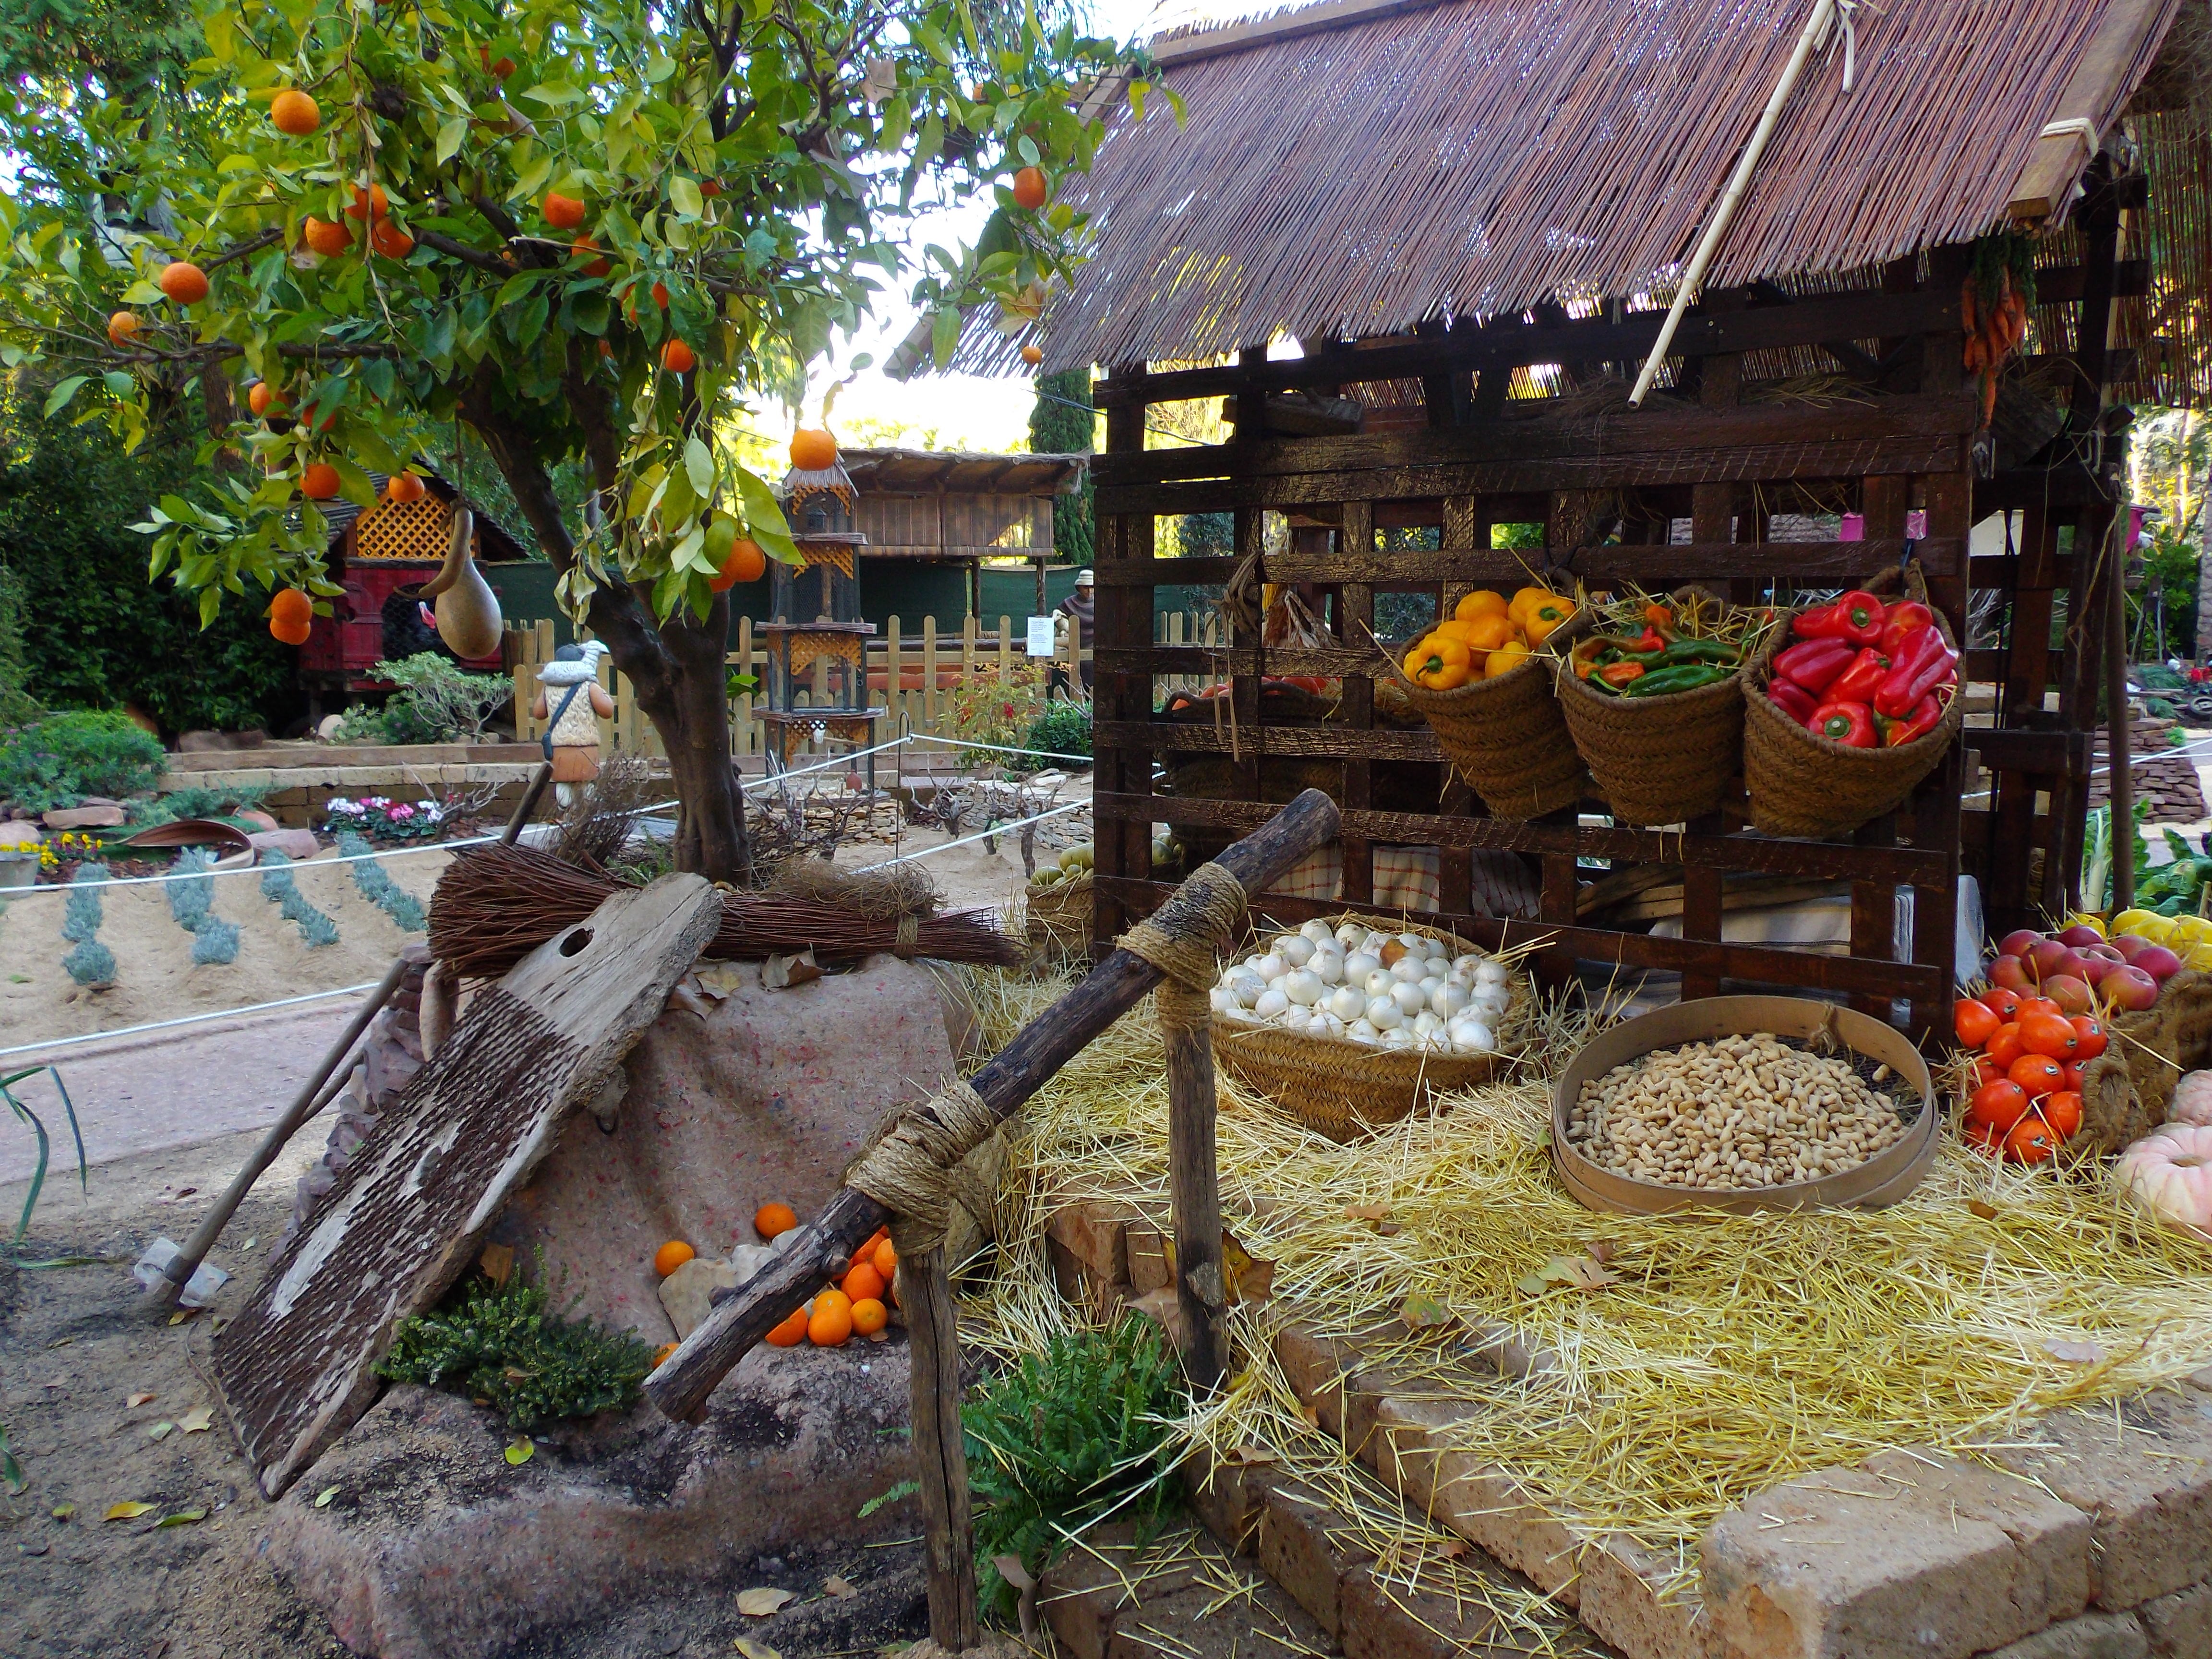
tree, nature, outdoor, flower, shed, summer, spring, produce, crop, backyard, market, business, garden, trees, outside, spain, stand, vegetables, yard, xativa